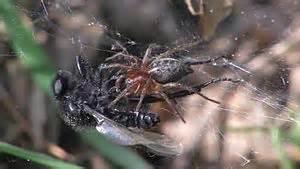
spider